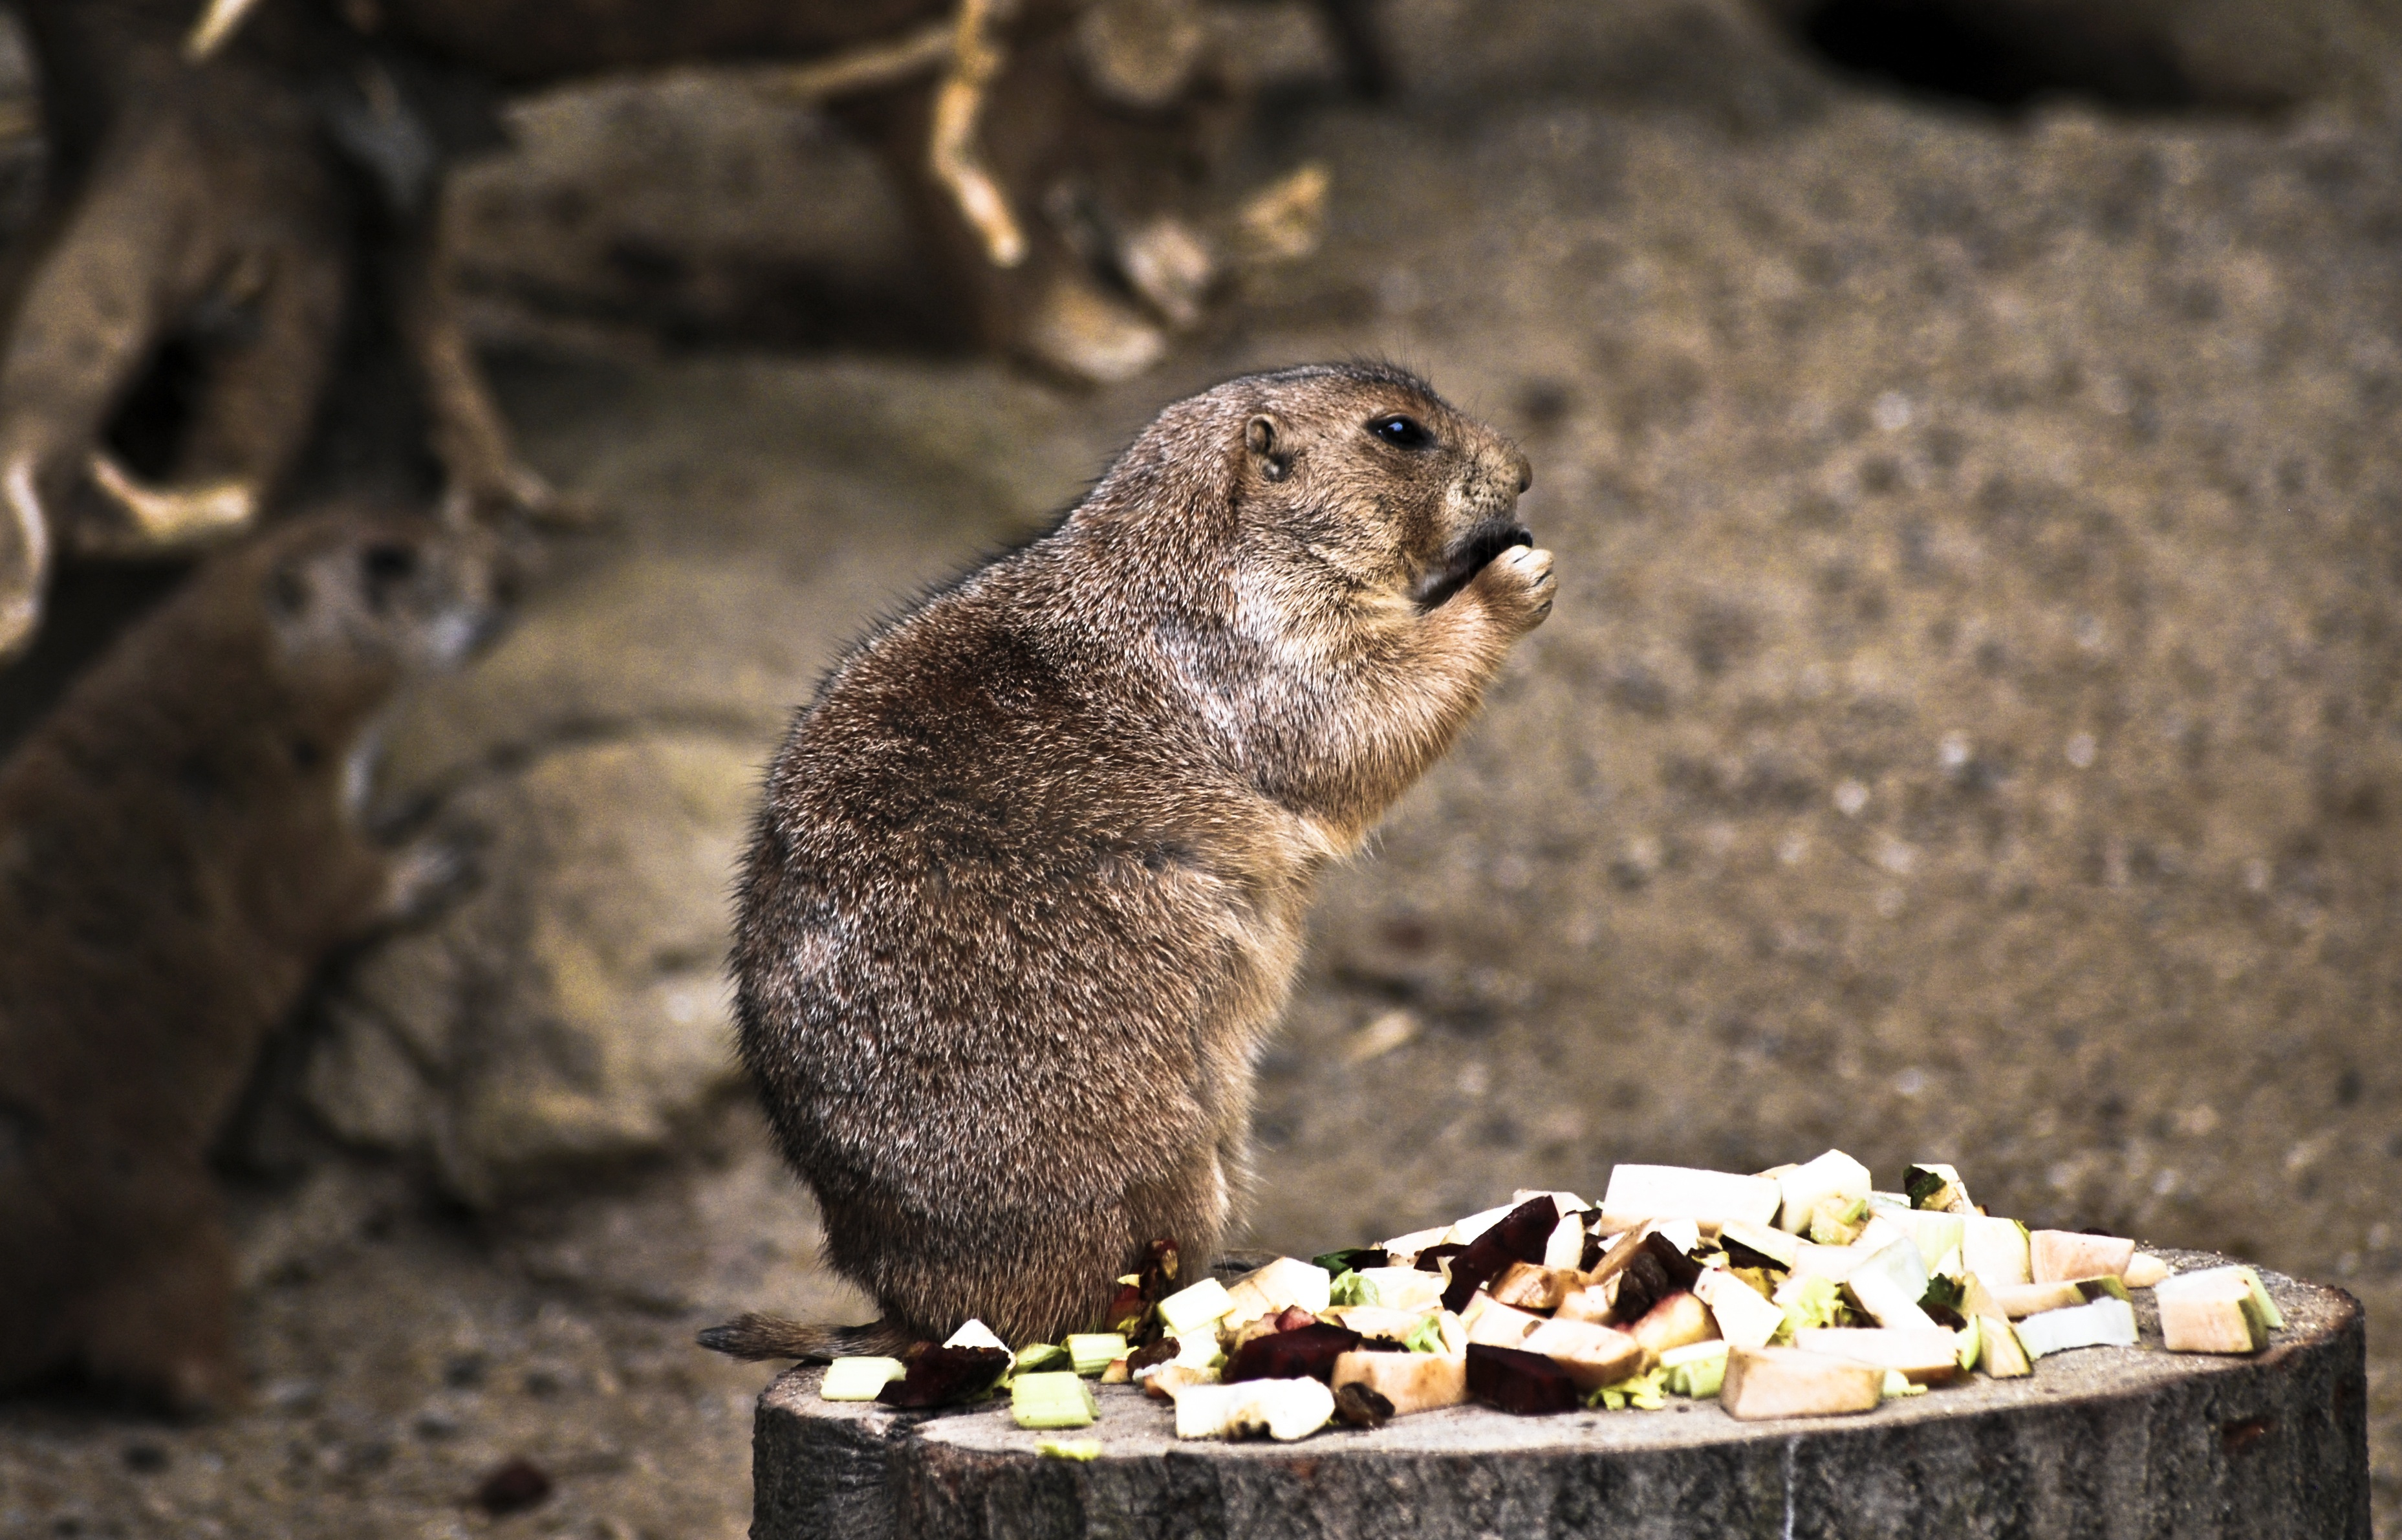
nature, animal, wildlife, zoo, natural, mammal, squirrel, rodent, fauna, vertebrate